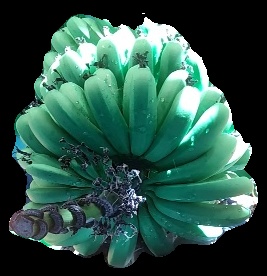
Variety: pachbale
Grade: grade1